A. D. Loganathan

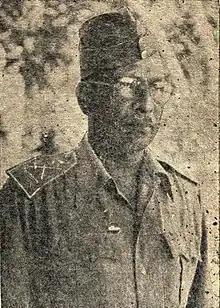

Major General Arcot Doraiswamy Loganadan (also spelled as 'Loganathan' in some historical references) (12 April 1888 – 9 March 1949) was an officer of the Indian National Army (which army was allied with the Japanese Empire against British India during World War II), and was also a minister in the Azad Hind Government (another provisional ally of the Japanese Empire during World War II) as a representative of the Indian National Army there. Loganadan also served briefly as the Governor of the Andaman Islands while these islands were occupied by the Japanese during the war, and afterwards moved to Burma for the duration of the war.